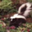
Label: skunk